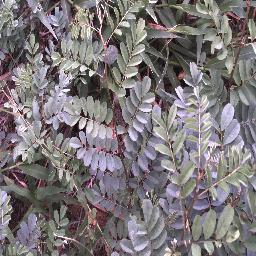
Label: negative